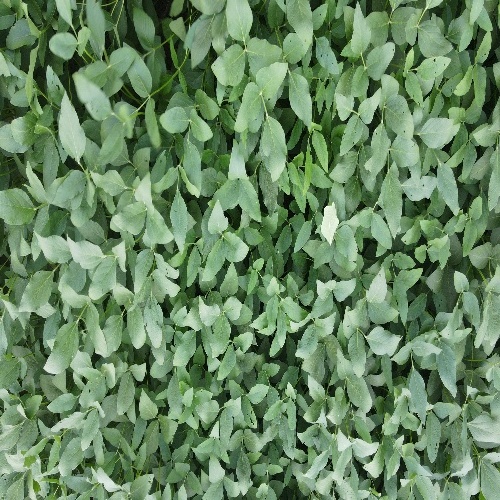
Label: Diabrotica_speciosa